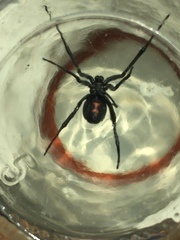
Species: Lactrodectus_hesperus